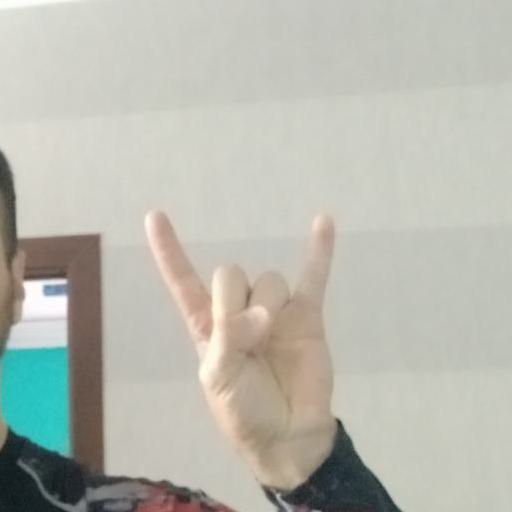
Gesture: rock